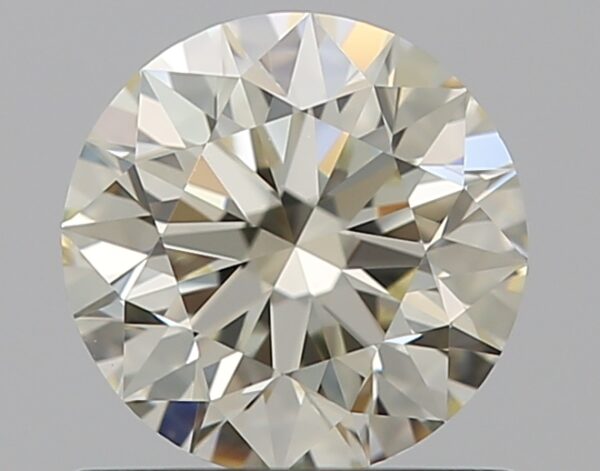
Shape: round
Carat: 0.72
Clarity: VVS2
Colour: M
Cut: EX
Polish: EX
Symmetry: EX
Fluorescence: N
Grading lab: GIA
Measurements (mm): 5.71 x 5.74 x 3.6